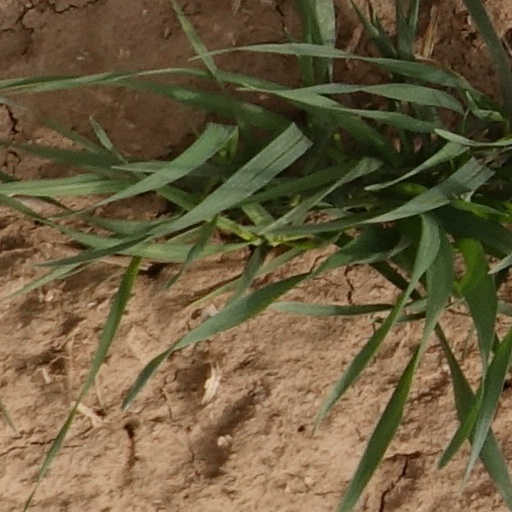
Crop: wheat